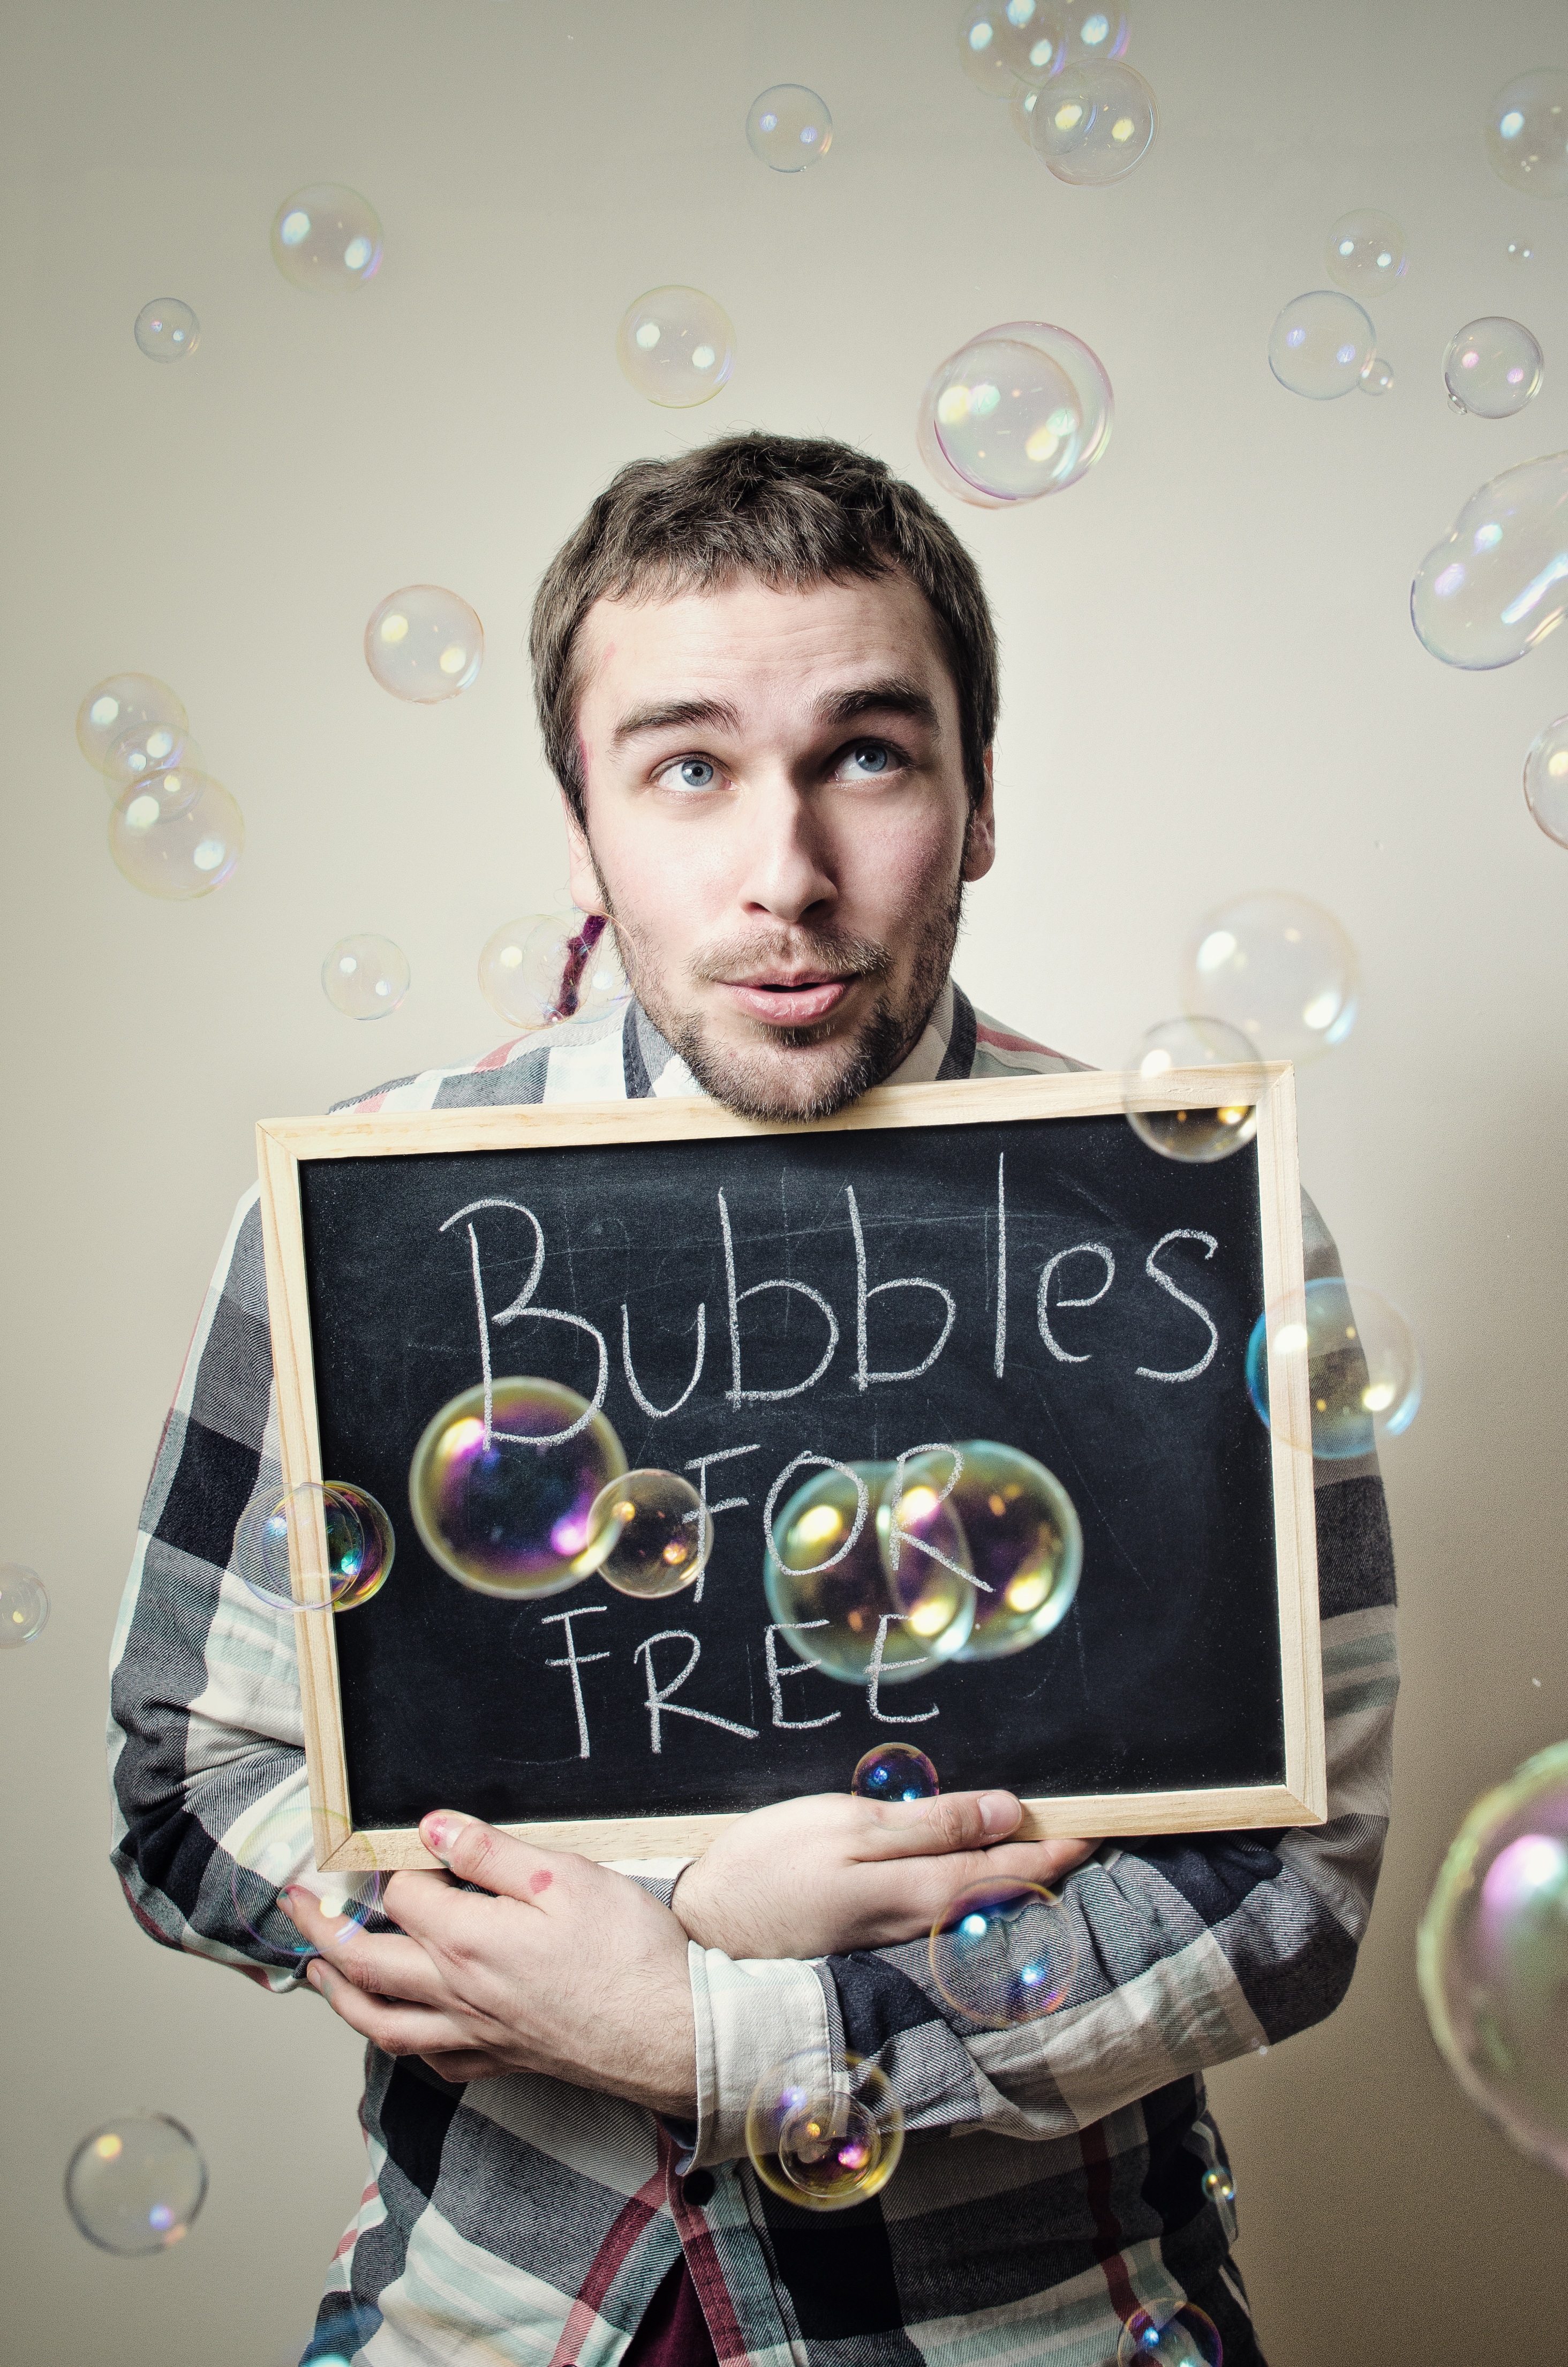
people, photography, standing, young, fashion, blue, clothing, holding, bubble, freshness, cheerful, men, creativity, cool, photograph, attitude, handsome, emotion, adult, backgrounds, checked, suave, fashionable, one person, confidence, individuality, caucasian ethnicity, lifestyles, elegancewell dressed, one young man only